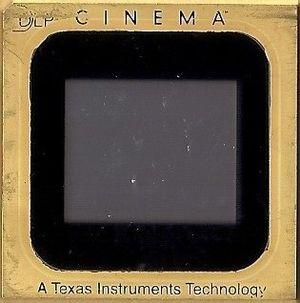
Texas Instruments est une entreprise d'électronique américaine renommée dans le domaine des composants électroniques passifs et des semi-conducteurs fondée en 1941. Son siège est à Dallas, Texas. TI compte plus de 30 000 employés et un catalogue de plus de 80 000 produits, notamment des microcontrôleurs, processeurs, capteurs, connectivité sans fil et calculatrices scientifiques.